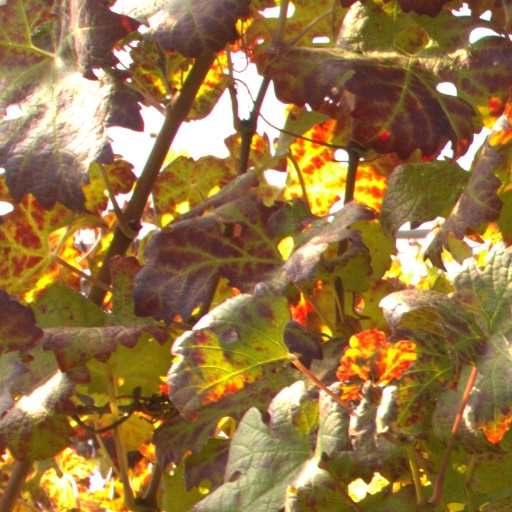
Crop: grape